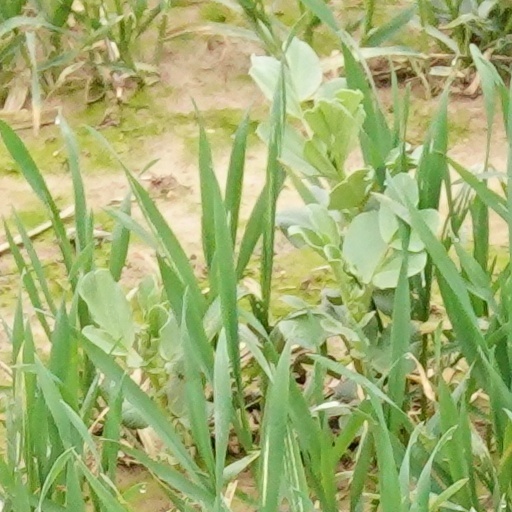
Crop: wheat